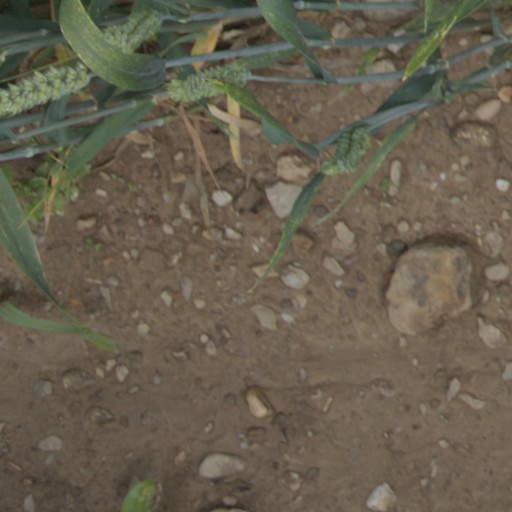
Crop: wheat